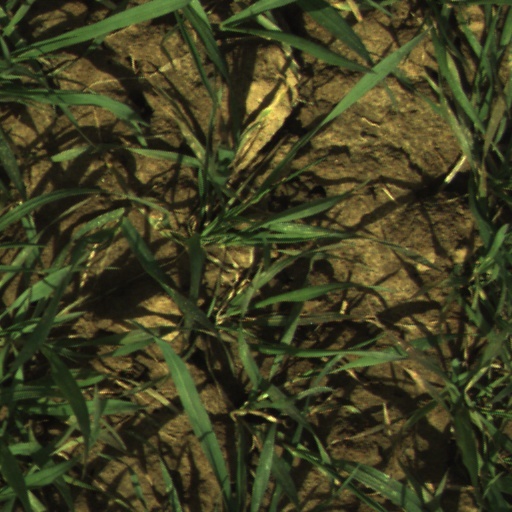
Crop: wheat